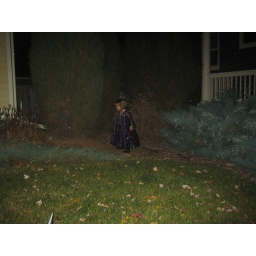
Candy buzz in full swing, she was standing in someone's flower bed &amp;quot;putting on a show.&amp;quot;